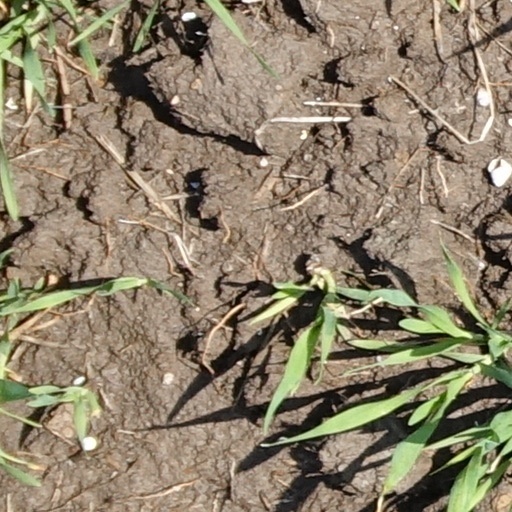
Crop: wheat